Meir Cohen (politician)

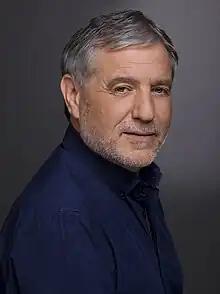
Cohen in 2012

Meir Cohen (born 15 November 1955) is an Israeli politician currently serving as a member of the Knesset for Yesh Atid. A former mayor of Dimona, Cohen served as Minister of Welfare and Social Affairs from 2013 to 2014, and again from 2021 to 2022